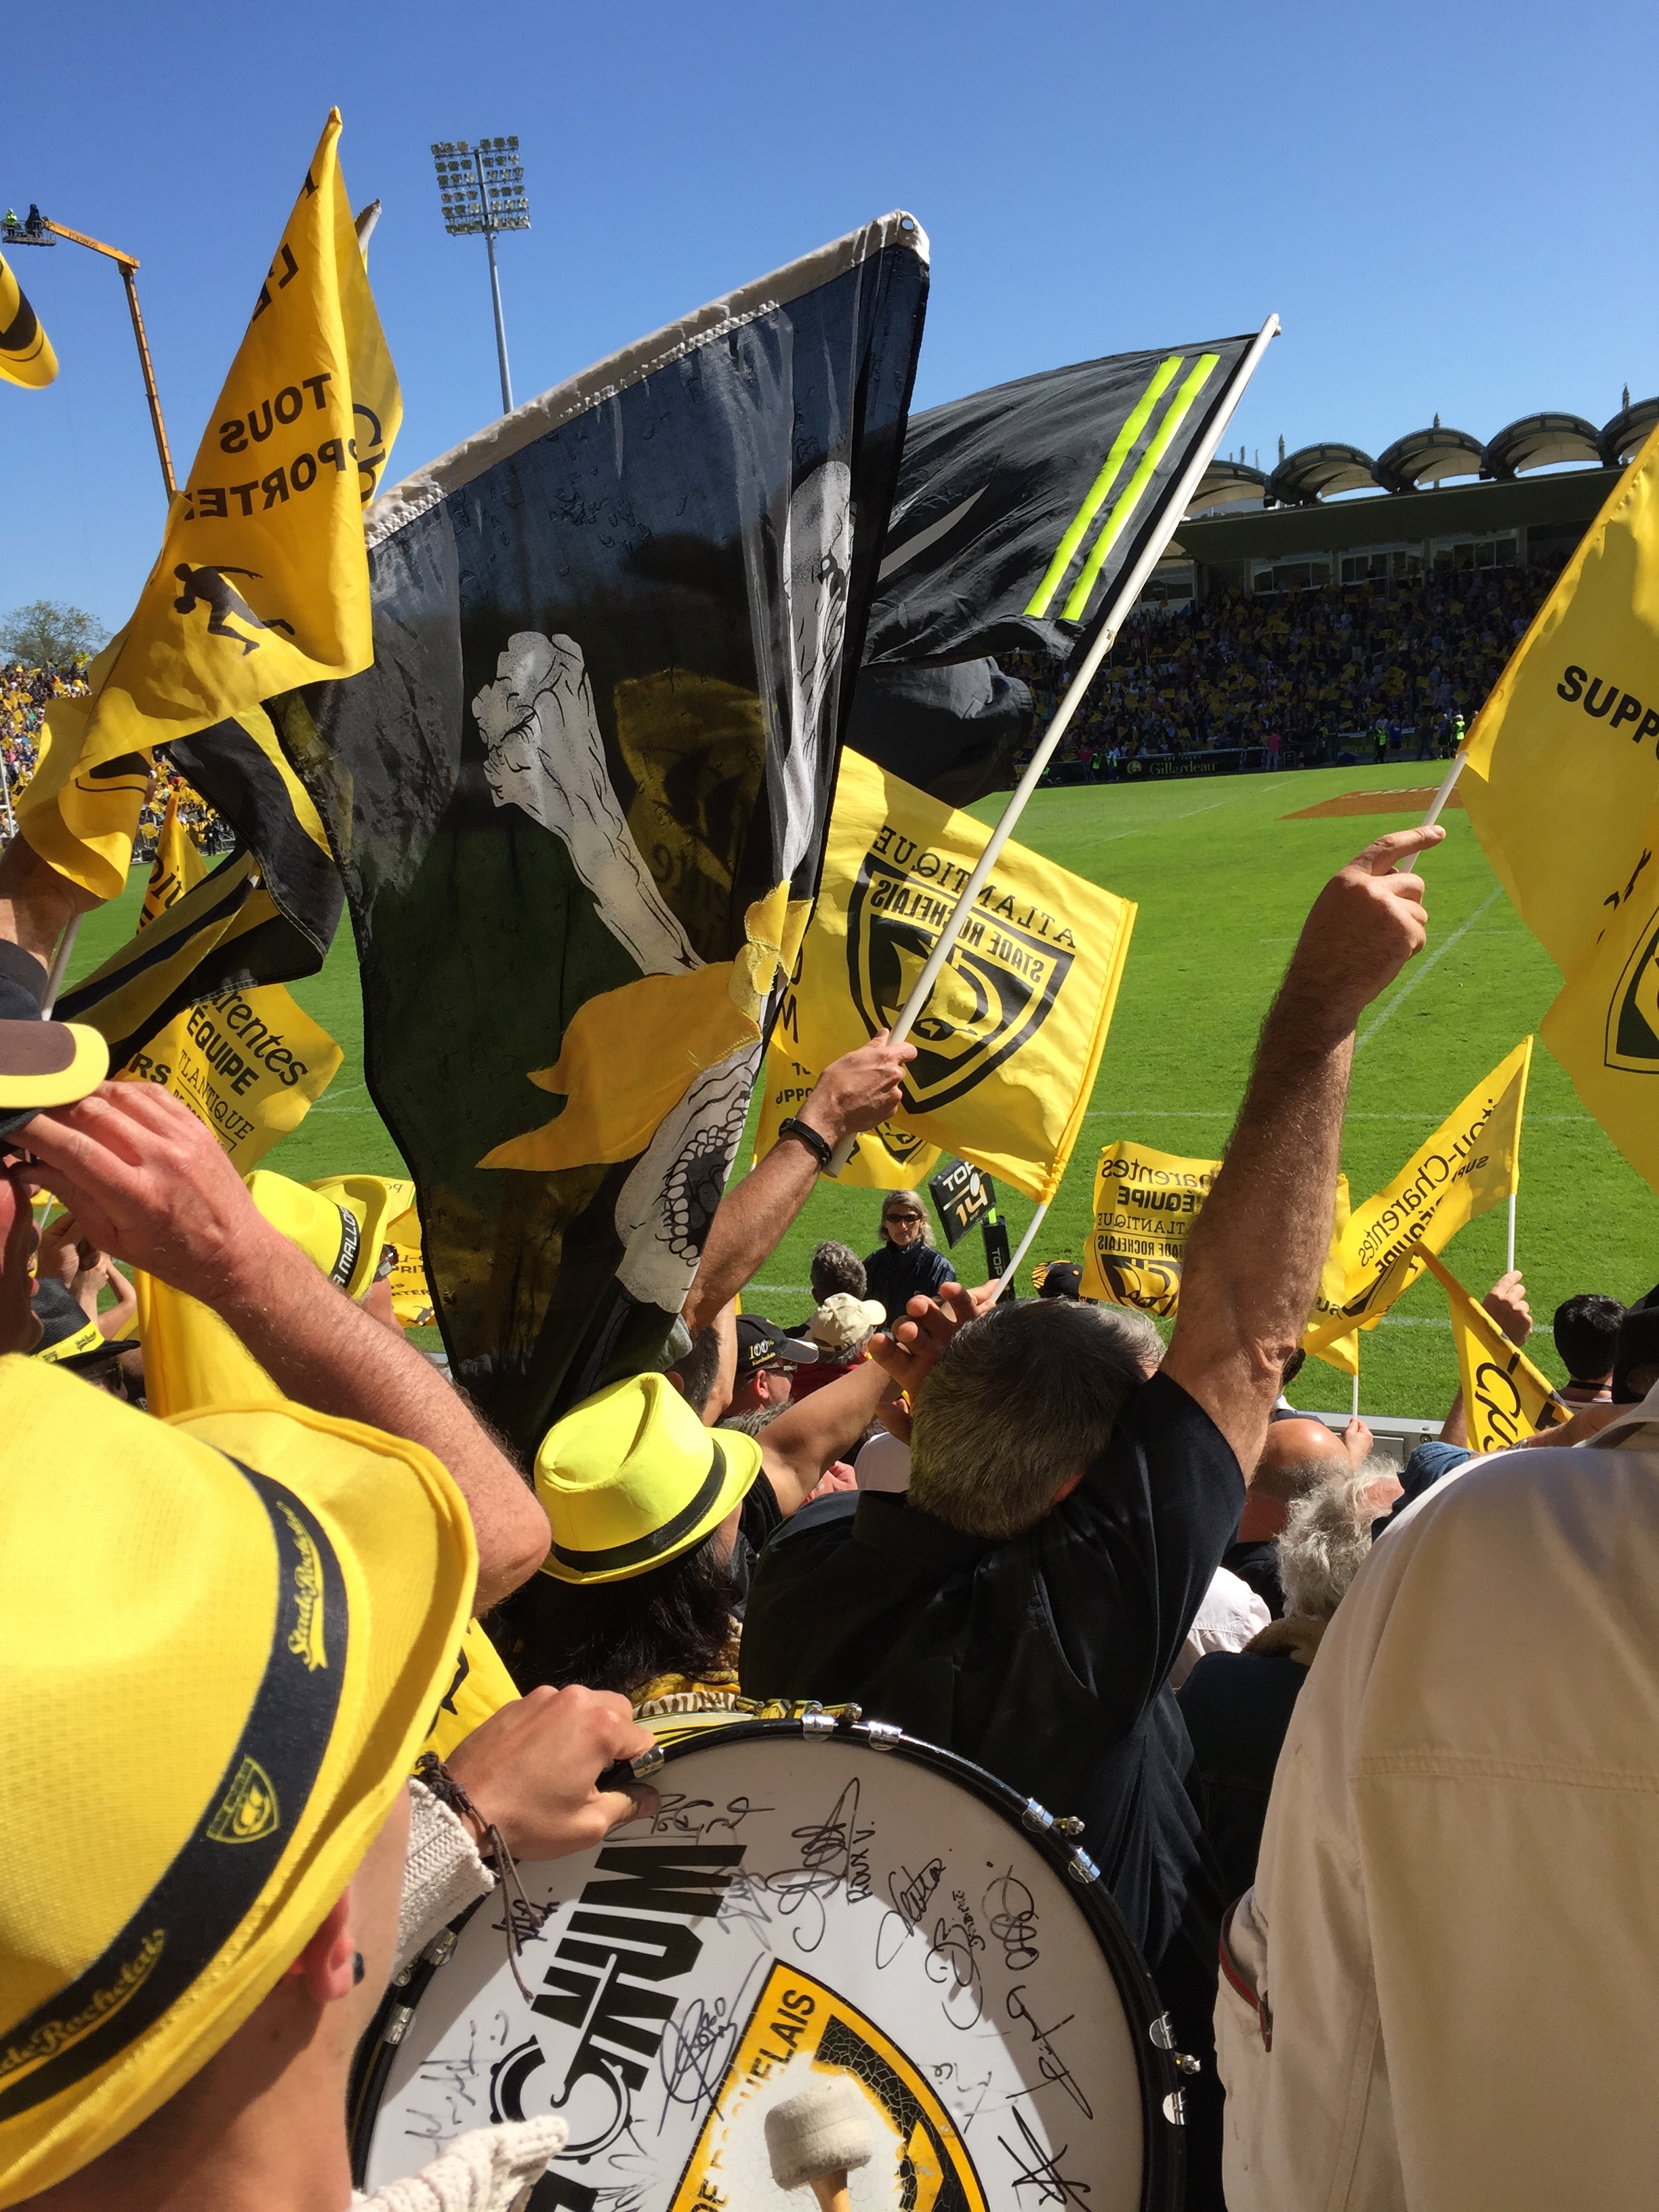
sport, game, vehicle, carnival, yellow, rugby, festival, demonstration, tribune, fans, rochelle la, sector fan, suporrters